Arjan Kripal Singh

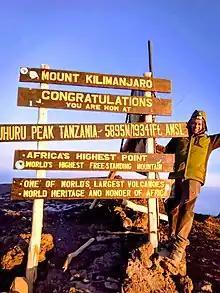

Arjan Kripal Singh (born 13 February 1971), was an Indian cricketer, right handed batsman and a right arm medium- pace bowler. A shooting star in the first class cricketing circuit Arjan was selected for the inaugural World U-19 Cup in 1988 in Australia.He made his debut with Ranji Trophy in domestic cricket in the 1988/89 season and was vice captain of the tour in 1989–90. He holds a world record along with W V Raman, the only two batsman who have scored triple centuries in the same innings in first class cricket.